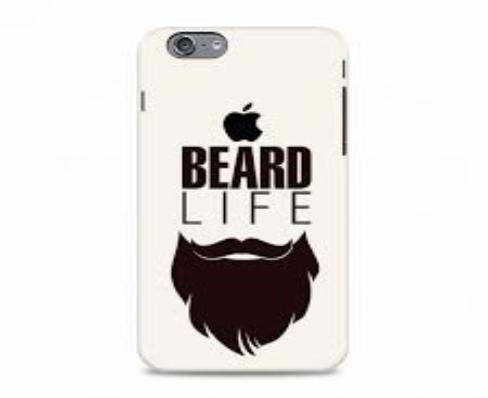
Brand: iPhone-1
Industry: Electronic